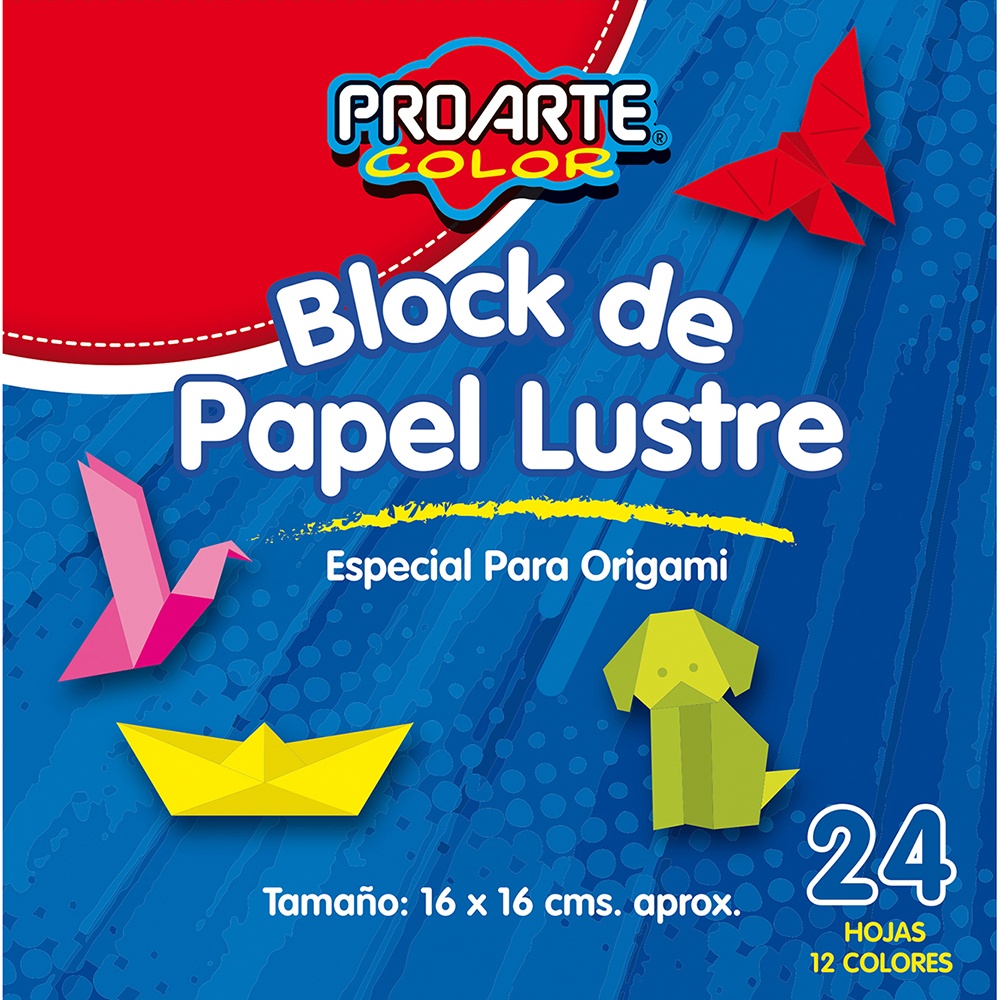
BLOCK PROARTE PAPEL LUSTRE 16x16 24 HJS.12 COL.
13006-0 BLOCK PROARTE PAPEL LUSTRE 16x16 24 HJS.12 COL.
Brand: Proarte
Category: Arts & Entertainment > Hobbies & Creative Arts > Arts & Crafts > Art & Crafting Materials > Art & Craft Paper > Origami Paper